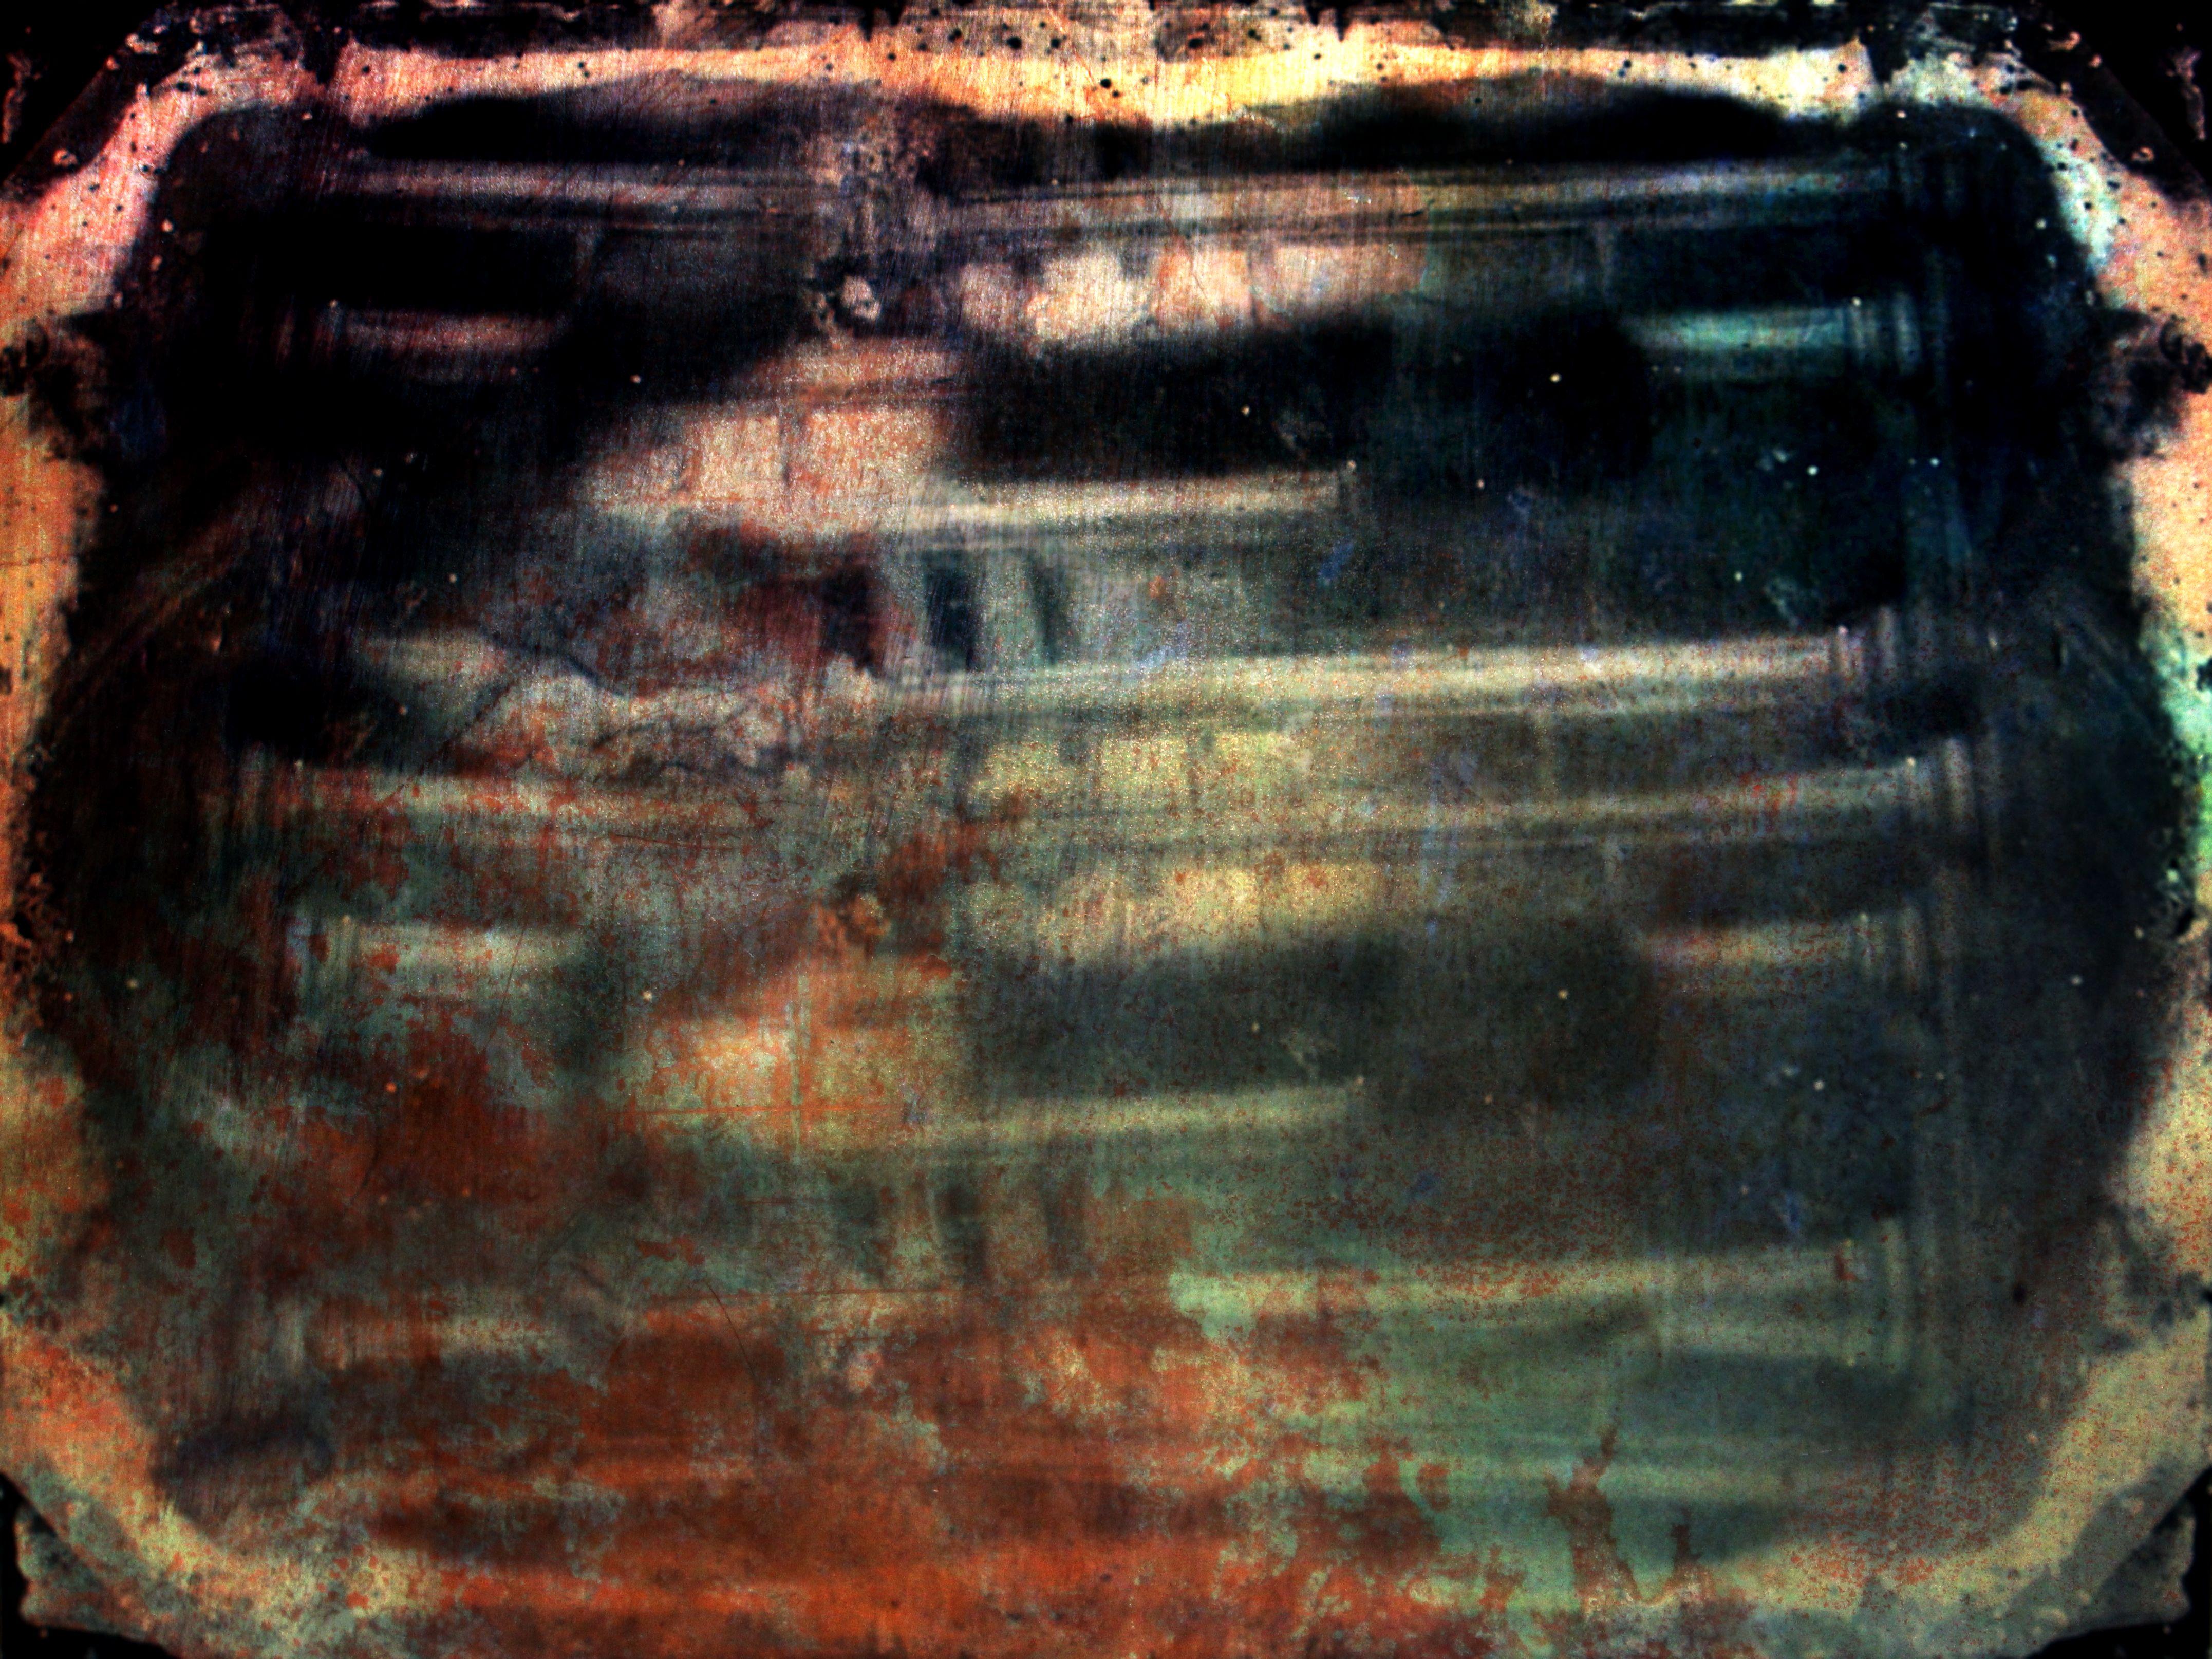
texture, grunge, painting, free, art